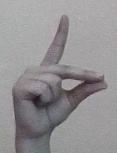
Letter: ta